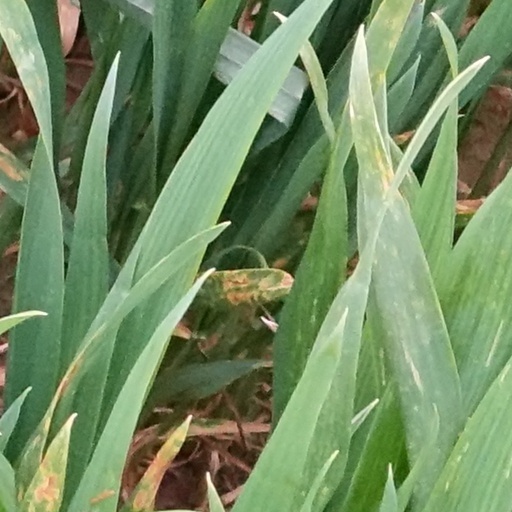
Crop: wheat